Myers EV

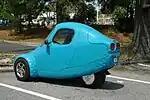
Corbin Sparrow

Corbin Motors was a manufacturer of sporty pure electric, gas efficient and hybrid vehicles. The company was founded by Mike Corbin and his son, Tom Corbin.